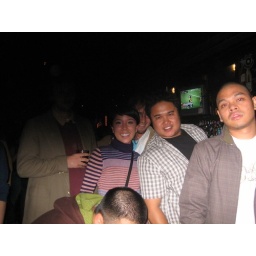
somebody didn't want the two white boys in this photo - cut Brian right outta there!